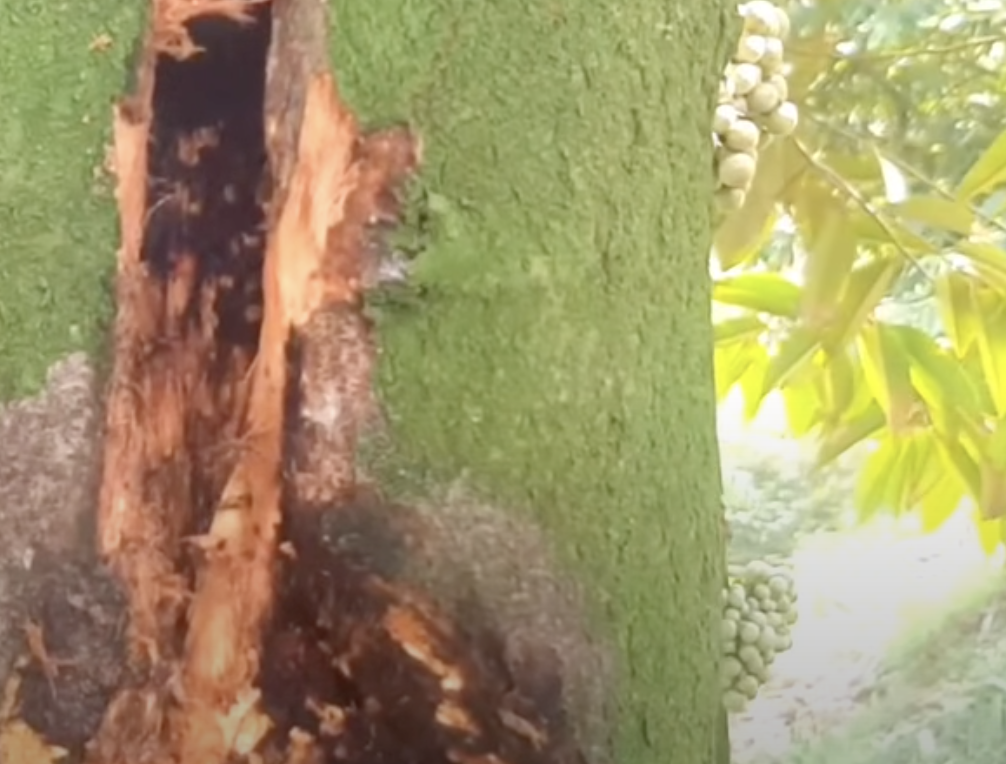
Label: stem_cracking_ gummosis